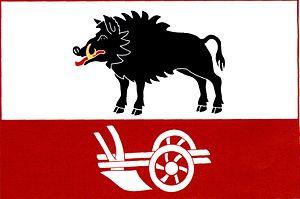
Vepříkov est une commune du district de Havlíčkův Brod, dans la région de Vysočina, en République tchèque. Sa population s'élevait à 321 habitants en 2019.